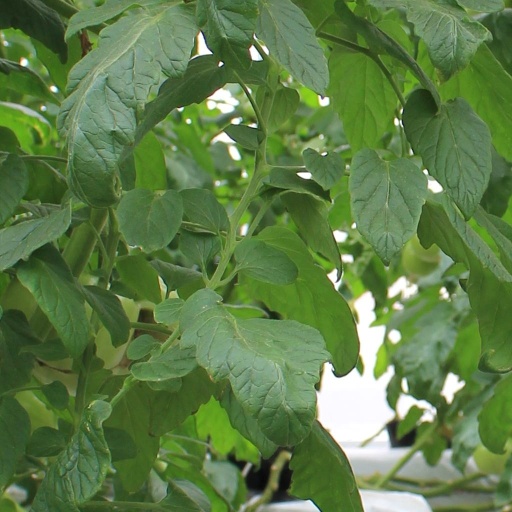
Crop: tomato